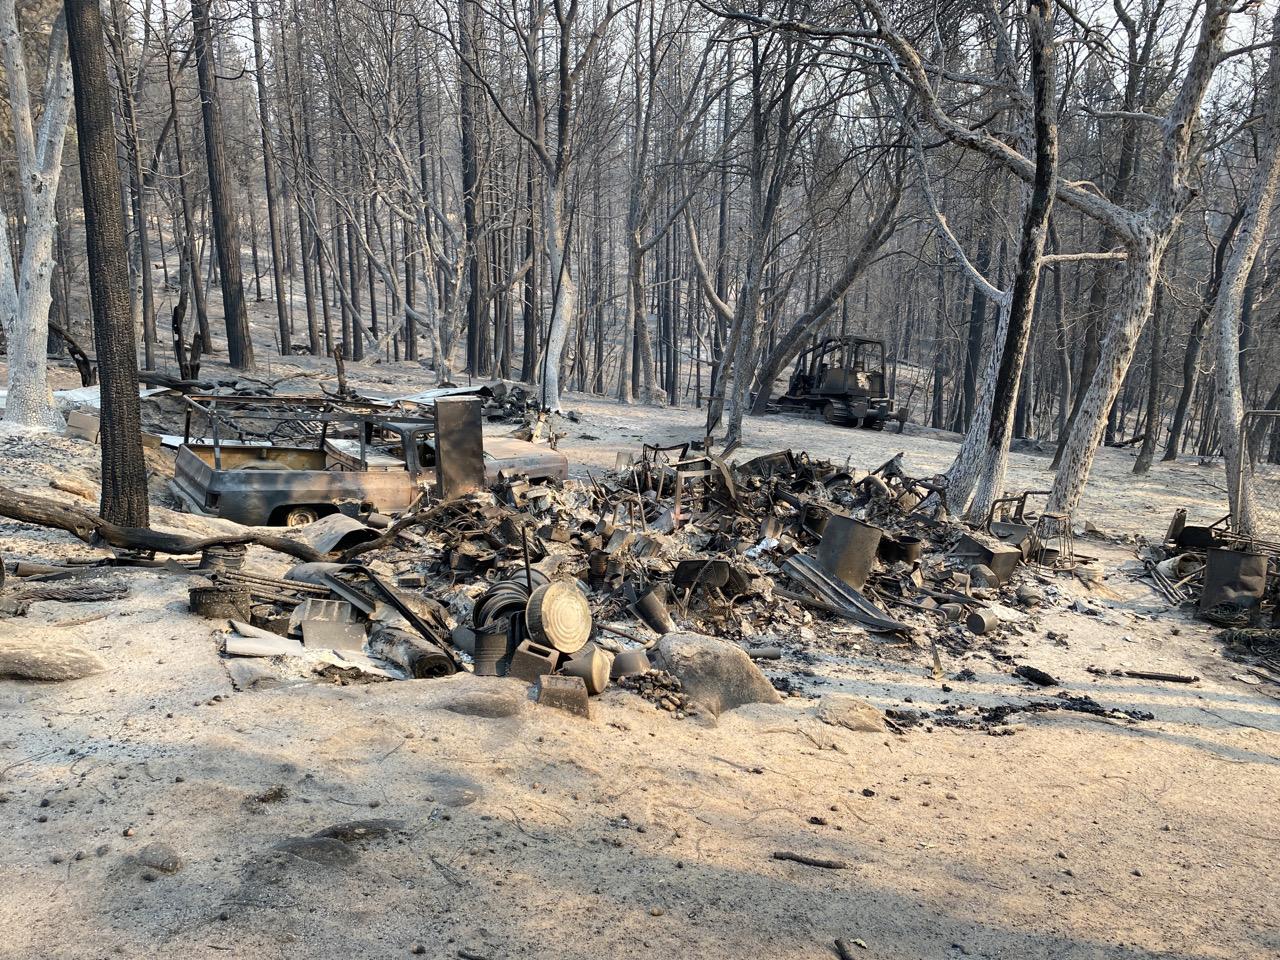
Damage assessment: destroyed